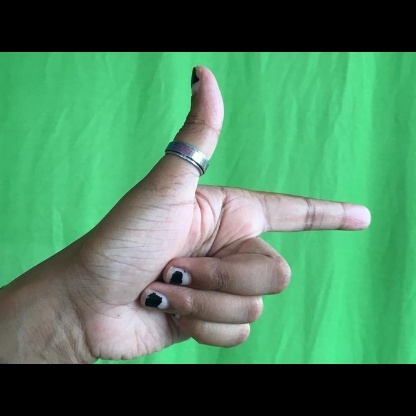
Mudra: Chandrakala